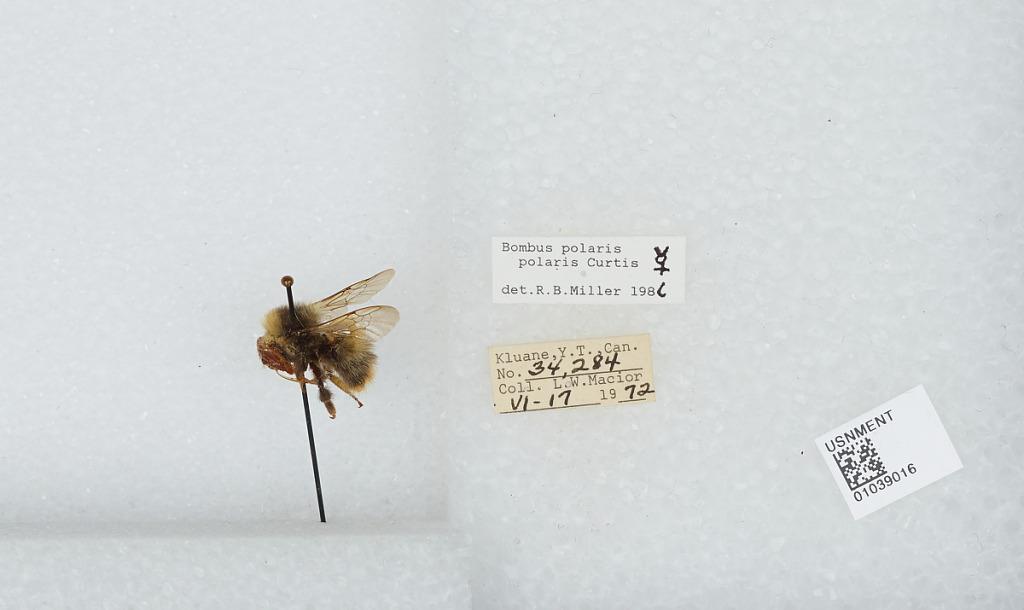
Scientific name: Bombus (Alpinobombus) polaris Curtis
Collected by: L. Macior
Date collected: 1972-6-17
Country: Canada
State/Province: Yukon Territory
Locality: Kluane
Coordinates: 60.75, -139.5
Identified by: Miller, R. B.